Soft Touch

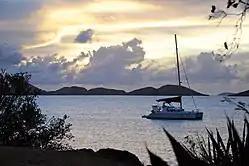
Sunset at Caneel Bay in the Virgin Islands

Harrison based the melody on the horn line in his 1970 track "Run of the Mill". In his 1980 autobiography, "I, Me, Mine", he recalls that the new composition originated from his playing the horn part on a guitar. He says that the song's lyrics convey "everything that was going on in the Islands … the wind, the cool breeze blowing, the palm trees, the new moon rising". As with the early drafts of "It's What You Value", which was also inspired by his friendship with Keltner, the handwritten lyrics are reproduced in "I, Me, Mine" on stationery from the Caneel Bay Plantation in Virgin Islands National Park.